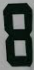
Number: 8